Fake fur

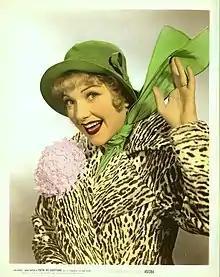
Promotion photo from "You're My Everything" featuring Anne Baxter wearing a fake fur coat

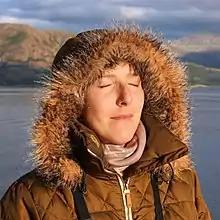
Woman wearing a hood lined with fake fur

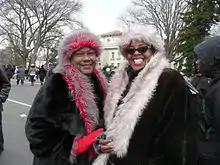
Two women wearing fake furs

Fake fur, also called faux fur, is a pile fabric engineered to have the appearance and warmth of fur. Fake fur can be made from a variety of materials, including polyester, nylon, or acrylic.